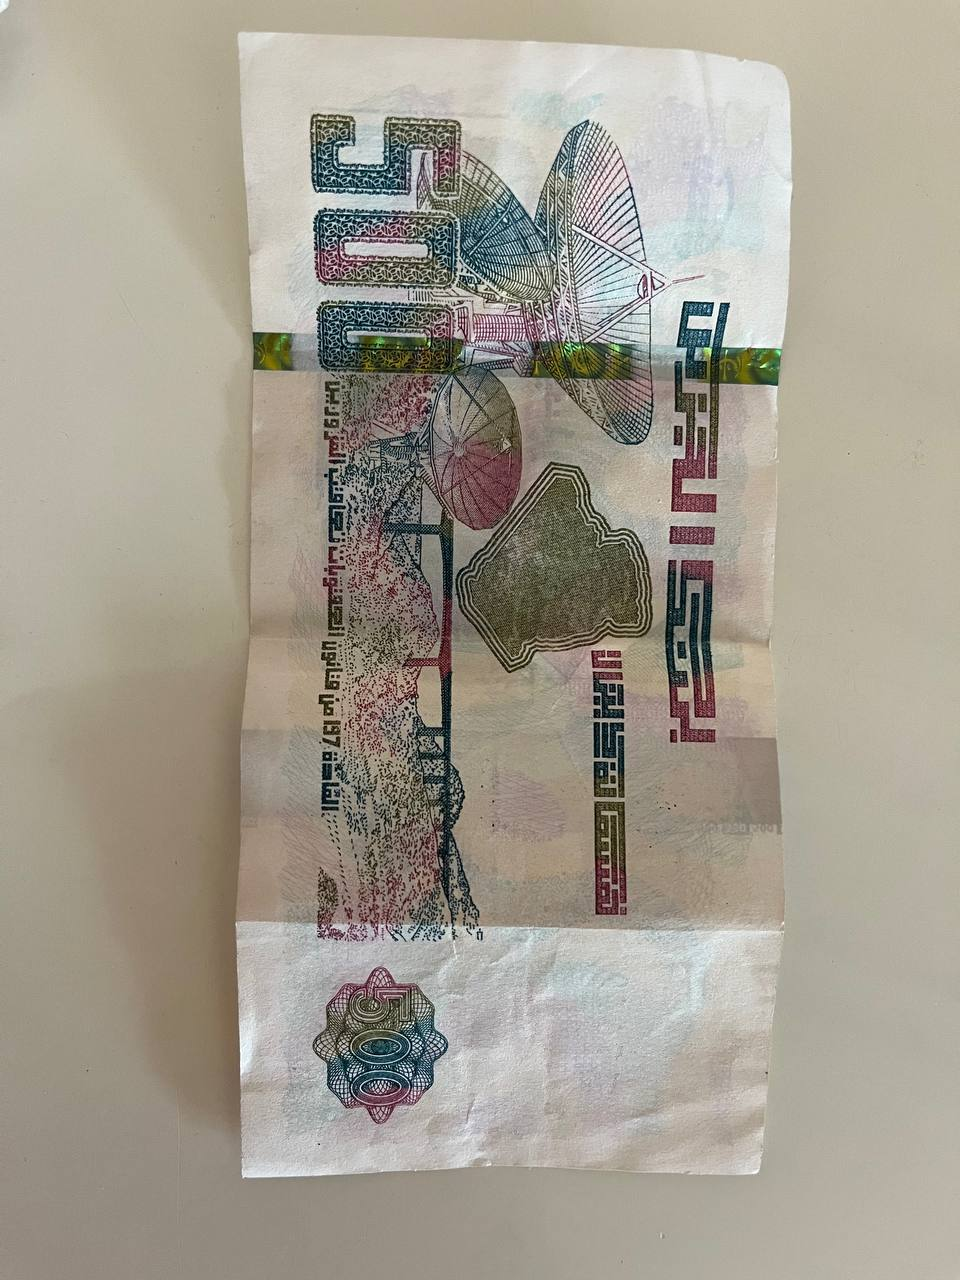
Denomination: 500DZD